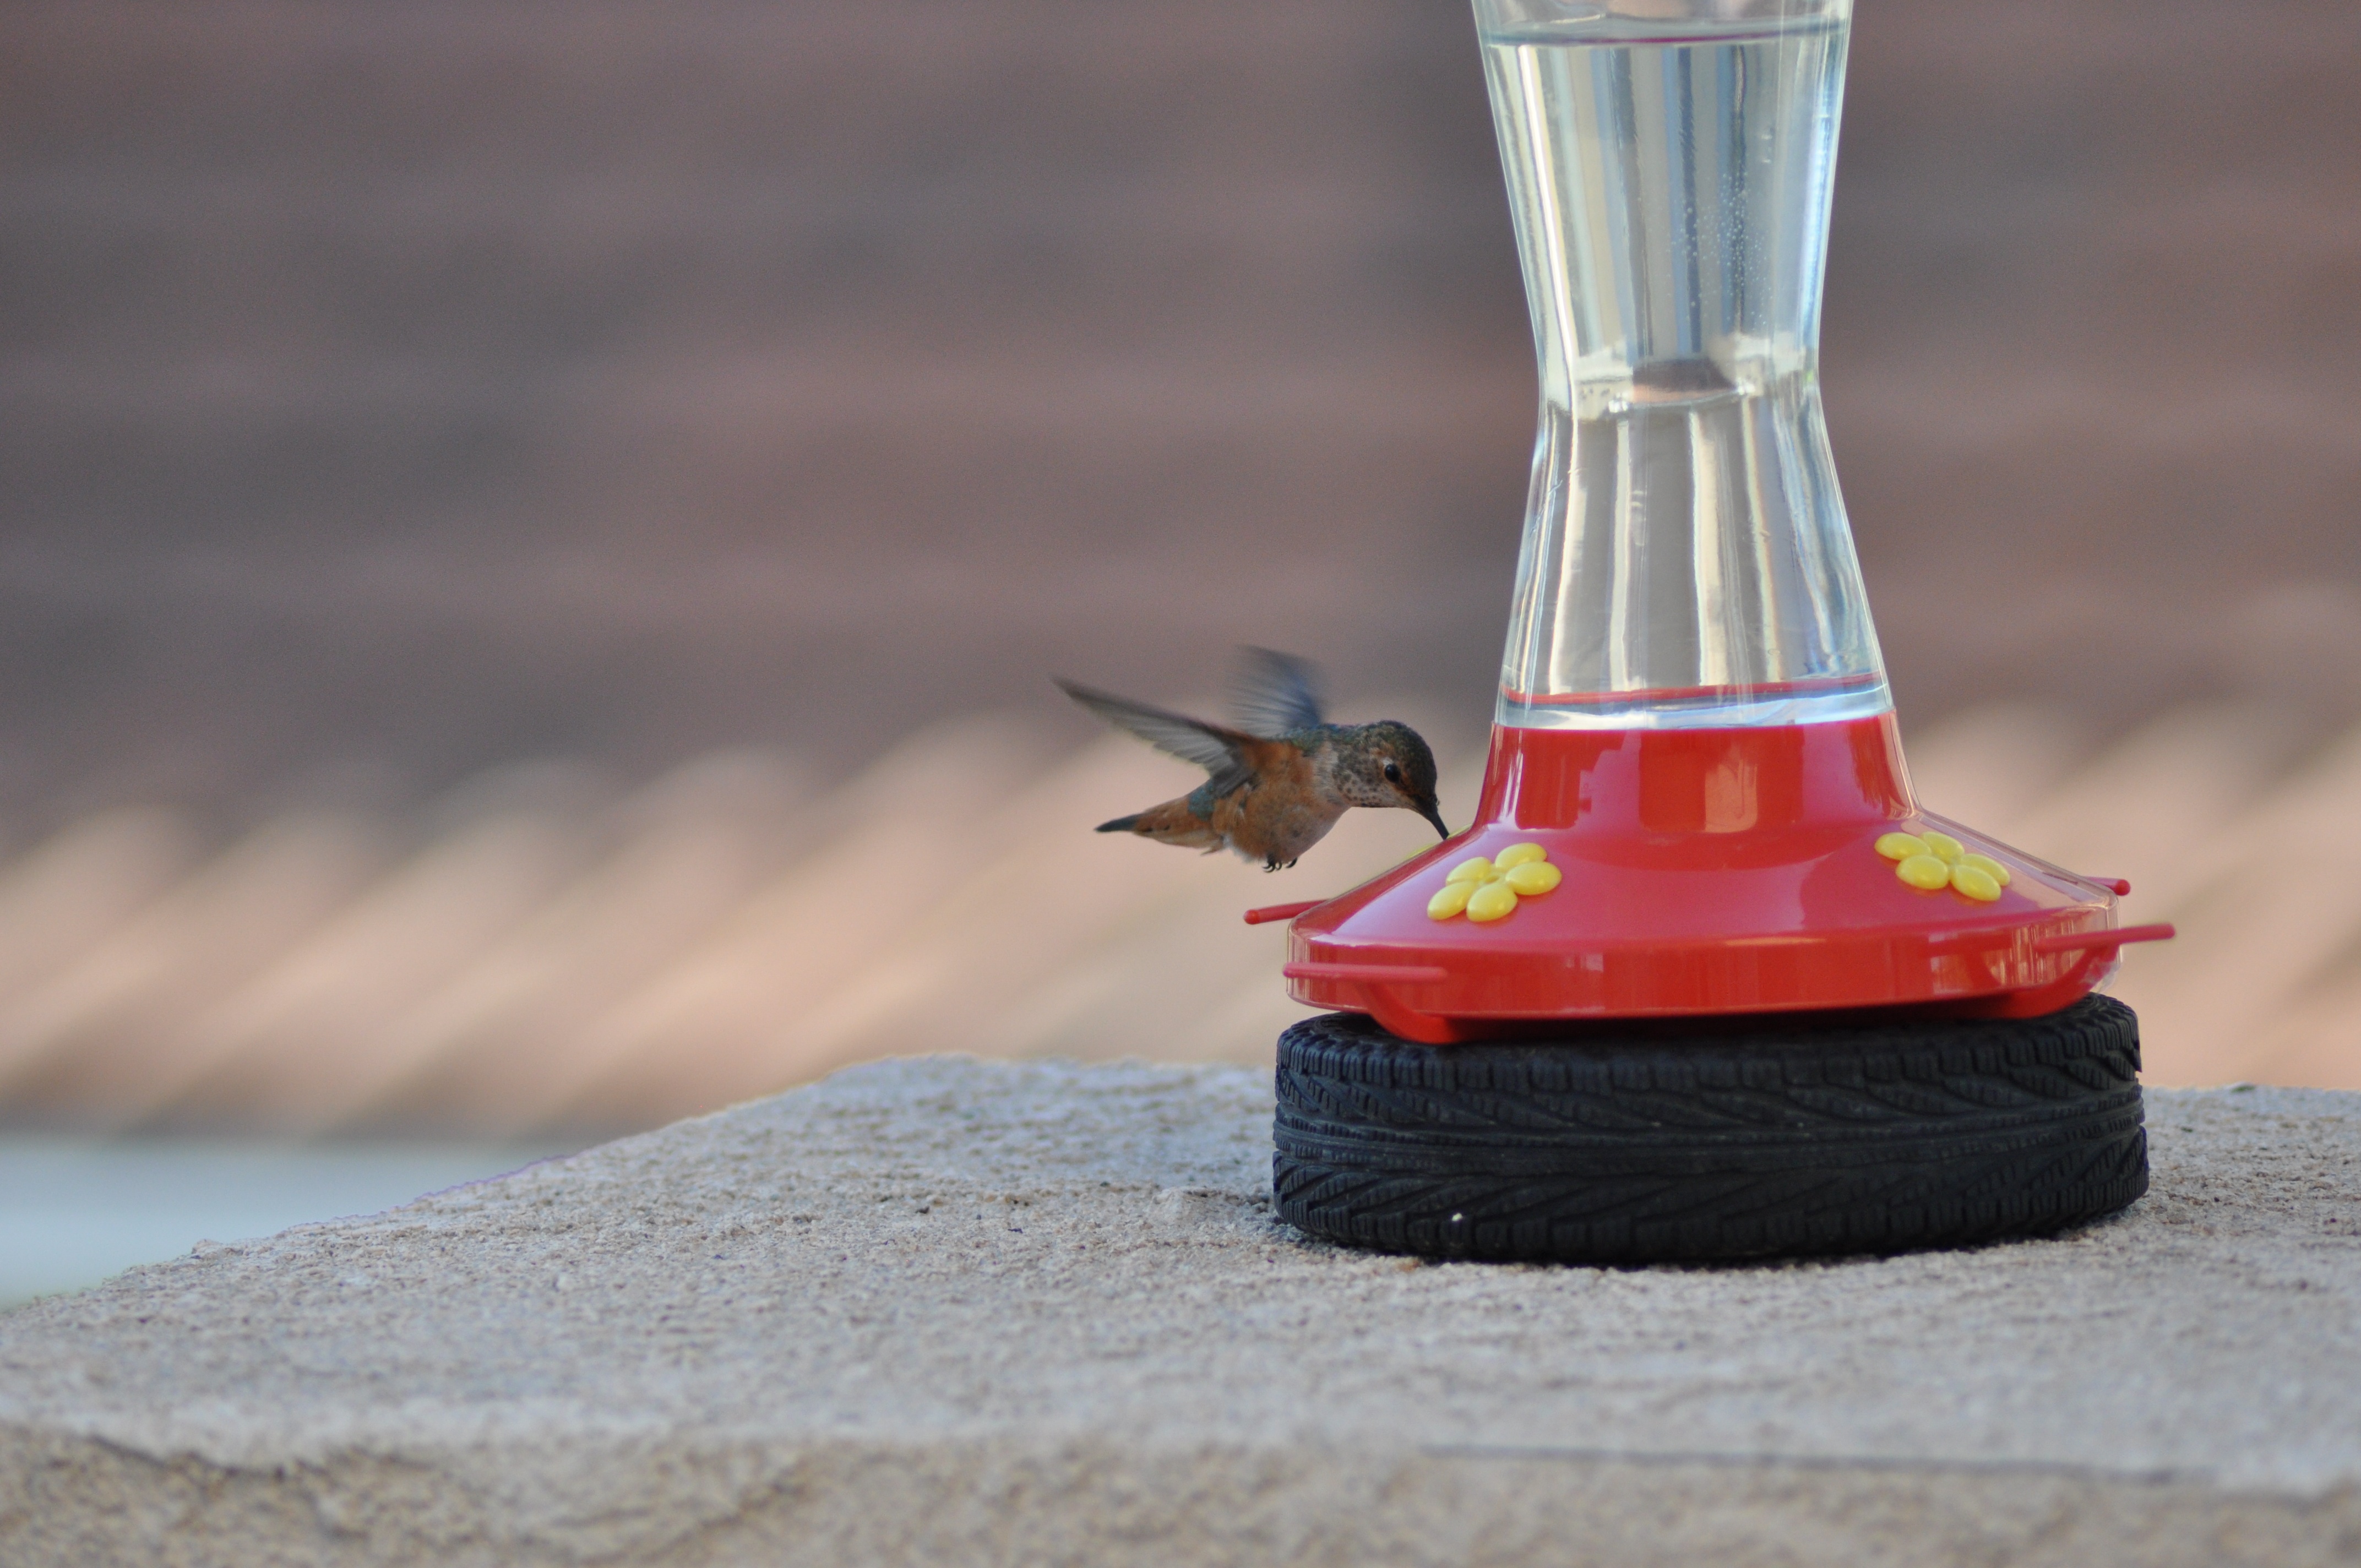
red, atmosphere of earth